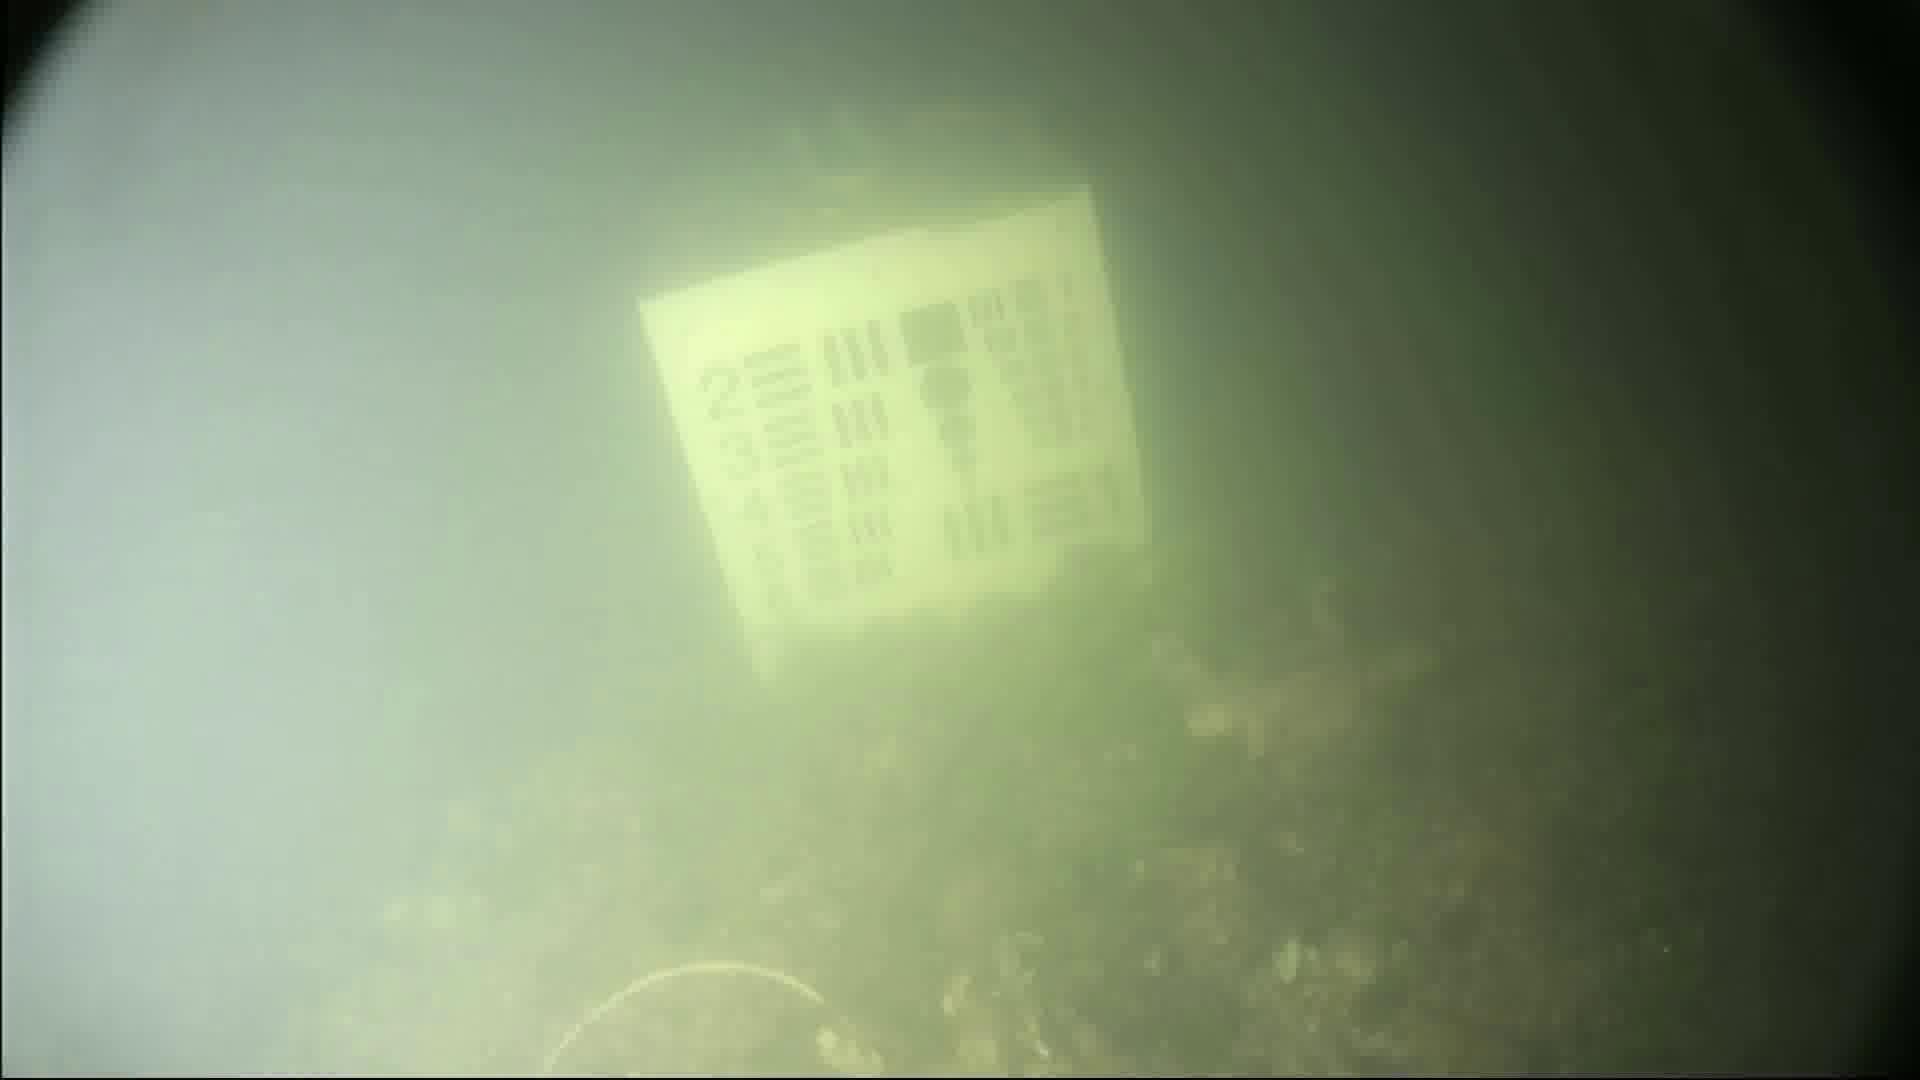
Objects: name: crab